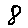
Label: 8